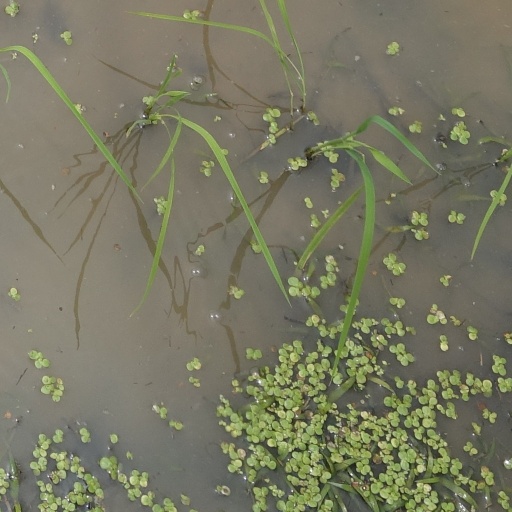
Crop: rice